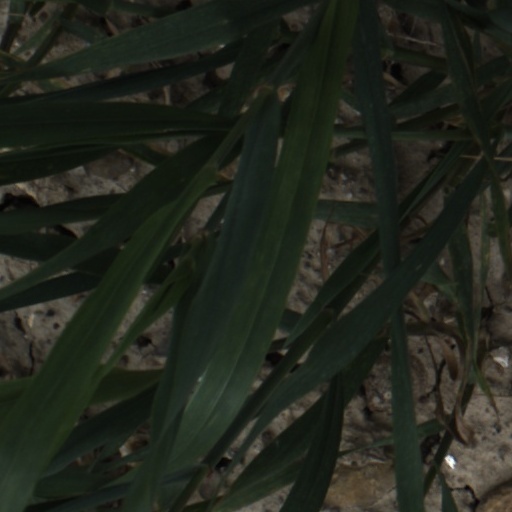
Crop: wheat